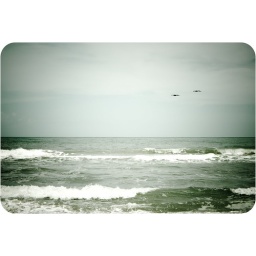
I to the world am like a drop of water That in the ocean seeks another drop,